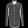
Label: Shirt